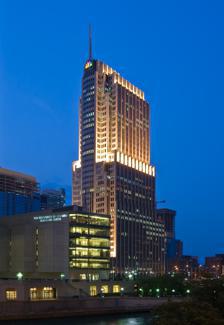
Building: NBC Tower
Country: United States of America
Year built: 1989
Office tower in Chicago, Illinois NBC Tower NBC Tower with peacock logo General information Type Office Location Chicago, Illinois , U.S. Coordinates 41°53′24″N 87°37′16″W / 41.8899°N 87.6211°W / 41.8899; -87.6211 Completed 1989 Owner Metropolis Investment Holdings Inc. Height Antenna spire 627 ft (191 m) Roof 497 ft (151 m) Top floor 459 ft (140 m) Technical details Floor count 37 Design and construction Architect(s) Skidmore, Owings & Merrill The NBC Tower is an office tower on the Near North Side of Chicago, Illinois located at 454 North Columbus Drive (455 North Cityfront Plaza is also used as a vanity address) in downtown Chicago's Magnificent Mile area. Completed in 1989, the 37-story building reaches a height of 627 feet (191 m). NBC 's Chicago offices, studios, and owned-and-operated station WMAQ-TV are based in the building. At 10 o'clock on the evening of October 1, 1989, WMAQ-TV broadcast its first newscast from the new home, with the then-weeknight news team of Ron Magers , Carol Marin , John Coleman , and Mark Giangreco . Telemundo O&O WSNS-TV has also occupied the building since its purchase by NBC in 2001, and NBC's former radio properties, WKQX , and WLUP-FM , continue to maintain studios in the tower. The design, by Adrian D. Smith of Skidmore, Owings & Merrill , is in the Art Deco style and bears a marked similarity to 30 Rockefeller Plaza in New York City , which is NBC's global headquarters. The tower is further enhanced by the use of limestone piers and recessed tinted glass with granite spandrels . The building takes additional cues from the nearby landmark Tribune Tower with the use of flying buttresses . A 130 ft (40 m) broadcast tower and spire tops the skyscraper . WMAQ and WSNS have STL and satellite facilities on the roof; the STLs link to WMAQ and WSNS's transmitter facilities atop the Willis Tower . WMAQ radio/WSCR studios and STL were located in the building until 2006 when they relocated to Two Prudential Plaza . Located in the Cityfront Plaza area, the building contains 850,000 sq ft (79,000 m 2 ) of space and three floors of underground parking with 261 spaces. Connected to the main tower is a four-story radio and television broadcasting facility where WSNS's newscasts and WMAQ's newscasts are currently taped, and was the former recording facility for Jerry Springer and The Steve Wilkos Show before their tax credit-influenced move to Stamford, Connecticut in 2009. It was also home to the 1990s syndicated improv/sketch show Kwik Witz , The Jenny Jones Show until its cancellation in 2003, Steve Harvey until its move to Los Angeles in 2017, and Judge Mathis until its cancellation in 2023. Looking north at night Looking east Looking north Columbus Drive entrance Tenants TV and radio stations The following TV and radio stations are located in the building: WMAQ-TV newscasts (1989–present) WSNS-TV (2002–present) WKQX (1989-2001; 2016–present) WCKL (formerly WLUP-FM) (2016–present) WLS (2017–present) WLS-FM (2017–present) In February 2016, alternative station WKQX and sister classic rock station WLUP-FM announced that they will be moving from their longtime home in the Merchandise Mart to a new studio in the tower. WKQX and WLUP-FM operated temporarily from the former WLS studios at 190 N. State St. On August 4, 2016, the move of WKQX and WLUP-FM to the tower was finalized. Diplomatic missions The Consulate-General of India in Chicago is located in Suite 850. [ circular reference ] The Consulate-General of the Republic of Korea in Chicago is located in Suite 2700. The Consulate-General of Lithuania in Chicago is located in Suite 800. The Consulate-General of Turkiye in Chicago is located in Suite 2900. Other tenants CBS Media Ventures ' Chicago branch is located in Suite 2910. Former tenants From the tower's opening to 2006, WMAQ/WSCR radio studios were also located in the building. The stations relocated. The tower was also the world headquarters of Navistar International until 2000 when the company announced plans to relocate to west suburban Lisle, Illinois . Shows recorded In addition to housing these entities, the studios have been home to the following shows: iVillage Live (2007) The Jenny Jones Show (1991–2003) Jerry Springer (1991–2009; originated and recorded here from 1992 to 2009) Judge Jeanine Pirro (2008–2011) Johnny B... On the Loose (1991) Judge Mathis (1999–2023) Kwik Witz (1996–1999) Merv Griffin's Crosswords (2007–2008, pilot shows only) Sports Action Team (2006–2007) The Steve Wilkos Show (2007–2009, moved to Connecticut in 2009) Steve Harvey (2012–2017) See also NBC Studios (New York City) List of skyscrapers List of tallest buildings in the United States List of tallest buildings in Chicago World's tallest structures References